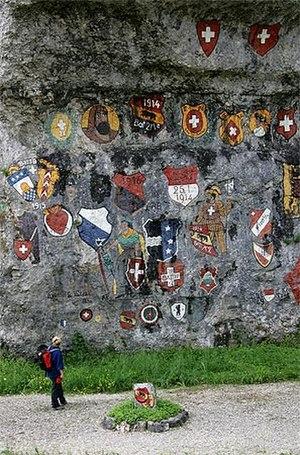
Peintures murales de Chessiloch
Grellingen, appelée en français Grellingue, est une commune suisse du canton de Bâle-Campagne, située dans le district de Laufon.